Epico Colón

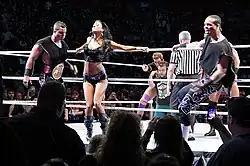
Epico with (far right) Primo (left) and Rosa Mendes as the WWE Tag Team Champions

On the November 4 episode of "SmackDown", Colón made his debut on the main roster as a heel, under the Epico name but without the mask, losing to Sin Cara by disqualification after interference by his Los Aviadores tag team partner Hunico, who Sin Cara had recently unmasked. The following week, Epico and Hunico teamed up in a winning effort against the Usos, with Epico's cousin Primo in Los Aviadores' corner. Epico then began teaming with Primo, with Rosa Mendes as their manager, where they defeated The Usos on the November 17 episode of "WWE Superstars". They then began a feud with WWE Tag Team Champions Air Boom (Evan Bourne and Kofi Kingston), defeating them in tag team and singles matches. On December 18 at , Epico and Primo failed to capture the WWE Tag Team Championships from Air Boom. Their feud with Air Boom continued in singles and non-title matches, with both teams trading victories.